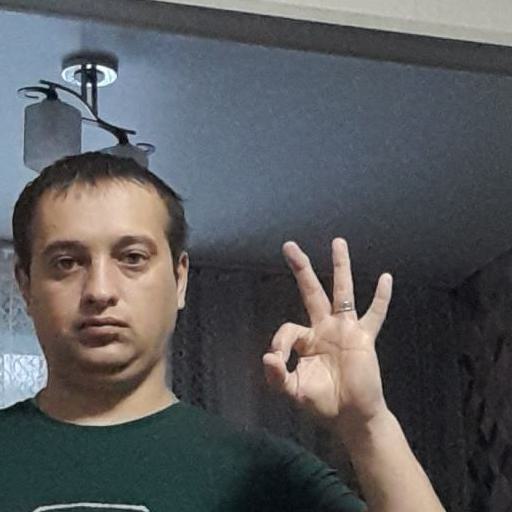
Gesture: ok